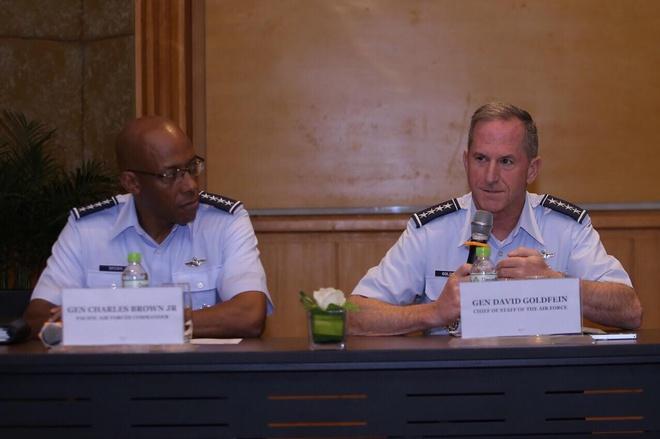
có hai người đàn ông mặc quân phục xuất hiện ở bên bàn